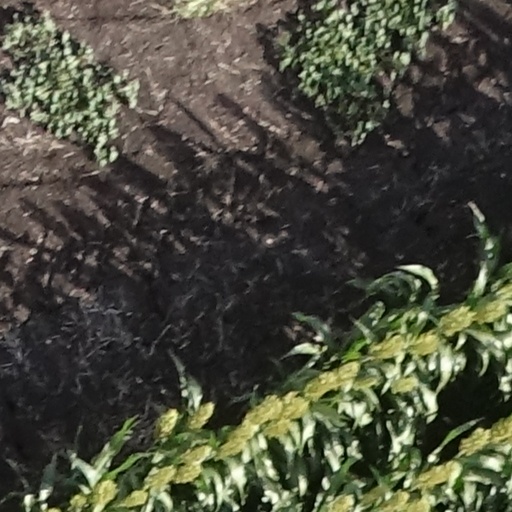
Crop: sorghum